Forest Hill School

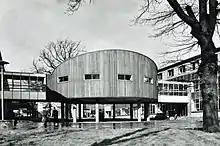
Forest Hill School from Mayow Road, late 1950s. The prominent position of the distinctive Library indicated the academic ambitions of the School.

The academic quality of the early cadre of teachers is indicated by the careers that some went on to. Paul Ashbee became Professor of Archaeology at the University of Anglia. Laurie Taylor (sociologist) taught English and Drama and went on to a distinguished career in Sociology and broadcasting. Brian Brookes, who taught botany, went on to become a leading naturalist, with expertise in the plants of the Scottish Highlands, and an environmental consultant, being awarded the MBE in 1983 for his services to education. David Stanbury, who taught Biology and became the School's third Headmaster, researched and wrote on Robert Fitzroy, the captain of , on which Charles Darwin was naturalist. Christ's College Cambridge holds a collection of Stanbury's papers. The historian Al Richardson also taught at the school for 30 years.